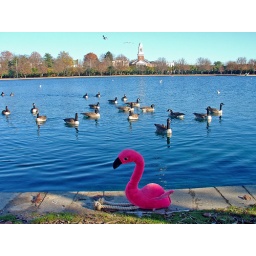
Flicka loved sitting by the lake and meeting the local geese. They were very curious about her too.